Salisbury Town Hall

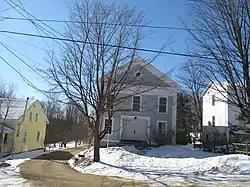

Salisbury Town Hall is a historic municipal building at Maple and Prospect streets in Salisbury, Vermont. Built in 1869, it is a fine local example of Greek Revival architecture, and has served the rural community in a variety of ways: as town hall, library, and as educational facility. It was listed on the National Register of Historic Places in 1995.